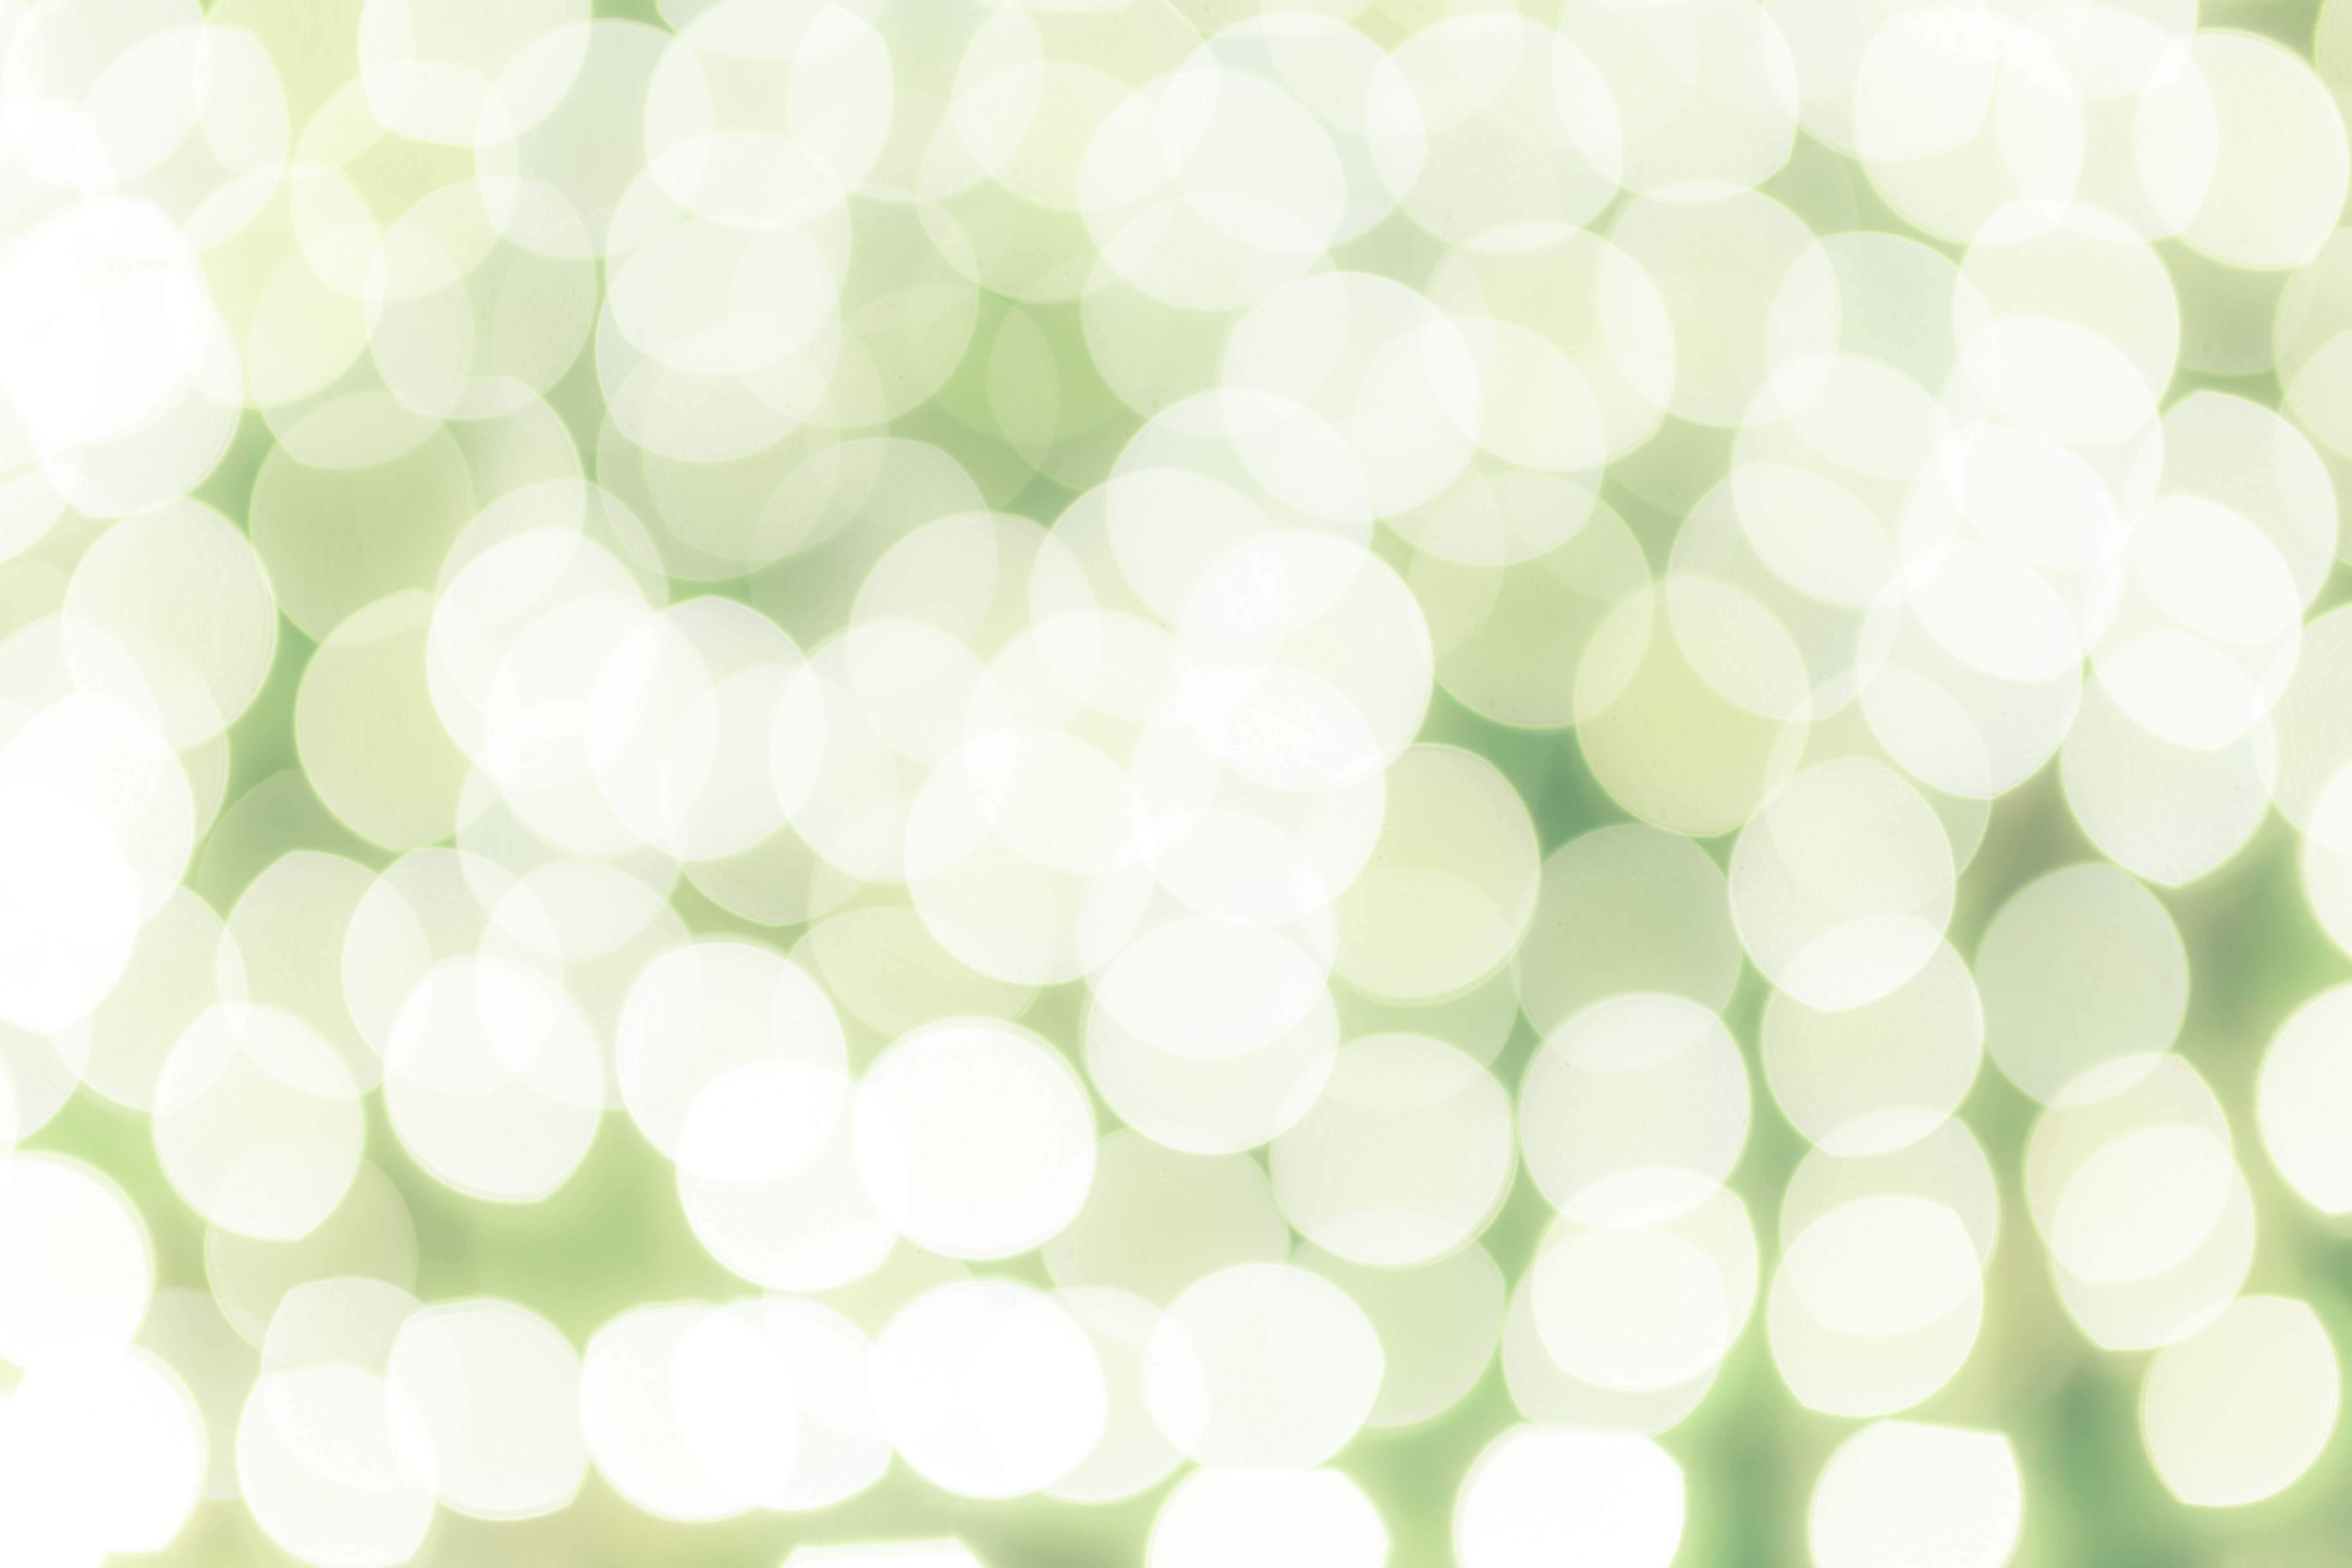
art, green, pattern, yellow, design, circle, illustration